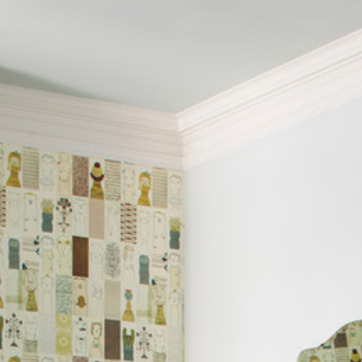
Material: wallpaper